Nishi-waseda Station

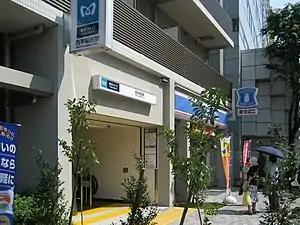
Entrance No. 1 in July 2008

is a subway station on the Tokyo Metro Fukutoshin Line, in Shinjuku, Tokyo, Japan, operated by the Tokyo subway operator Tokyo Metro. Its station number is F-11. The station opened on June 14, 2008. This station is directly connected to Nishiwaseda Campus of Waseda University in Shinjuku, Tokyo.